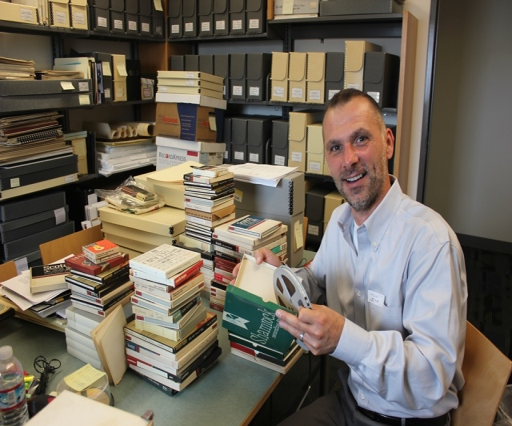
person helps to sort and examine reel - to - reel tapes in the archives .